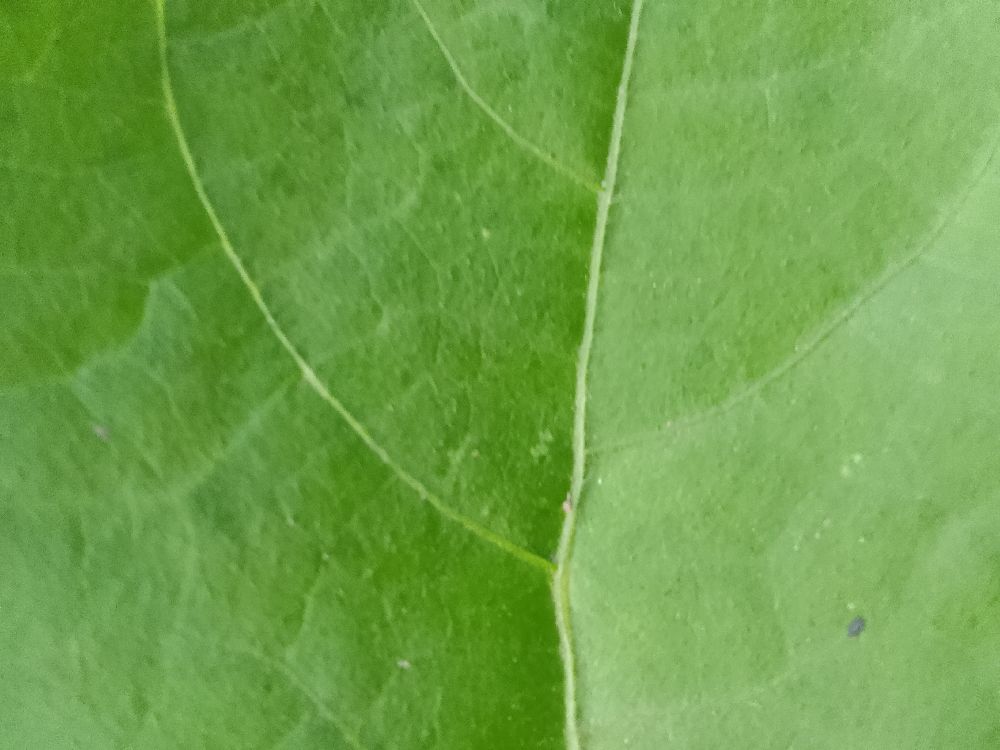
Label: healthy